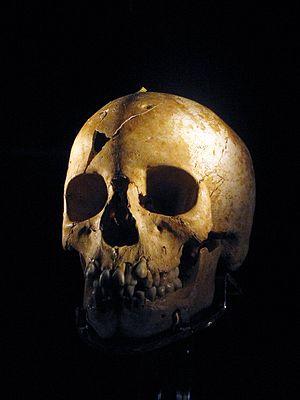
Myrtis est le nom donné par les chercheurs à une fille de 11 ans ayant vécu à Athènes au Ve siècle avant J.-C. et dont les restes ont été découverts en 1994-1995 dans une sépulture collective lors des travaux de construction d'une station de métro dans le quartier du Céramique à Athènes, en Grèce.